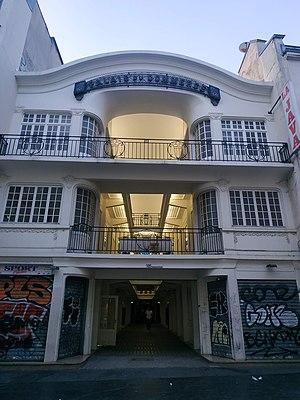
Entrée de la galerie «
La Java est un club parisien du quartier de Belleville, située 105, rue du Faubourg du Temple dans le 10ᵉ arrondissement, au sous-sol de la galerie « le Palais du commerce ».